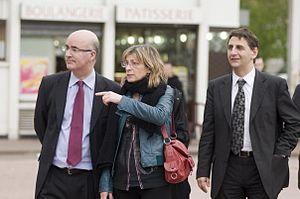
Le préfet de Seine-Saint-Denis Nacer Meddah (à gauche) à Aubervilliers accompagné de la conseillère générale Évelyne Yonnet et du député Daniel Goldberg.
Les conseillers généraux de la Seine-Saint-Denis sont au nombre de 40. Claude Bartolone en a été élu président le 20 mars 2008. Socialiste, il prend la présidence d'un conseil général présidé par le PC depuis sa création.